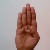
The image shows a hand gesture representing the letter 'B' in Indian Sign Language.